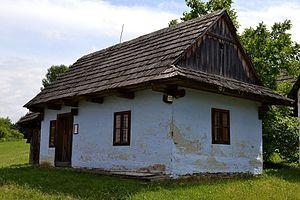
Slovany est un village de Slovaquie situé dans la région de Žilina.